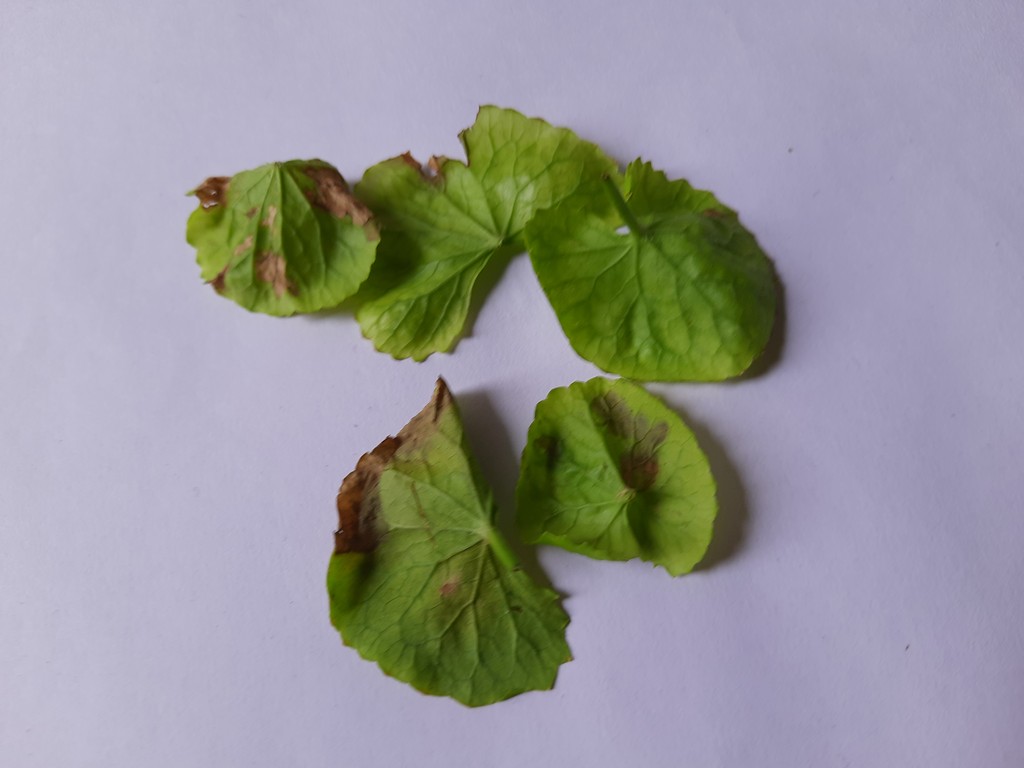
Label: Unhealthy